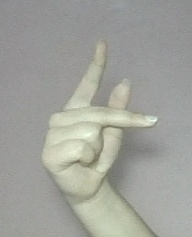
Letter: dha